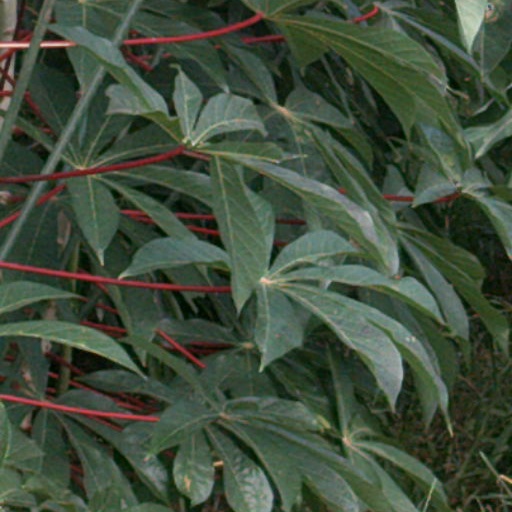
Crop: cassava